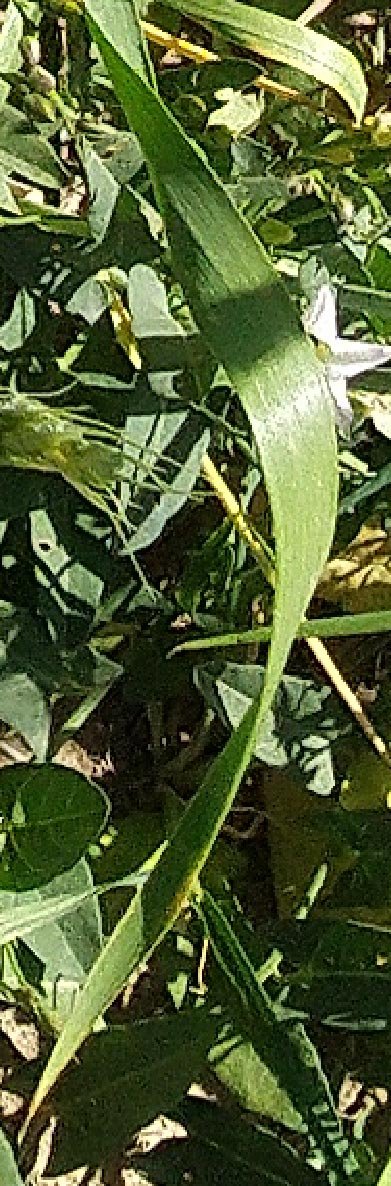
Label: Wheat___Healthy